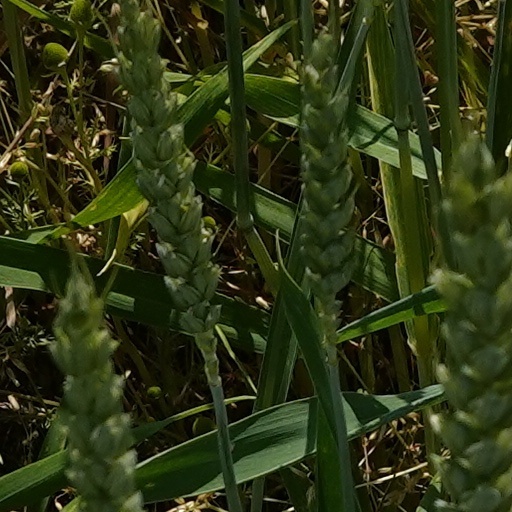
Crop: wheat